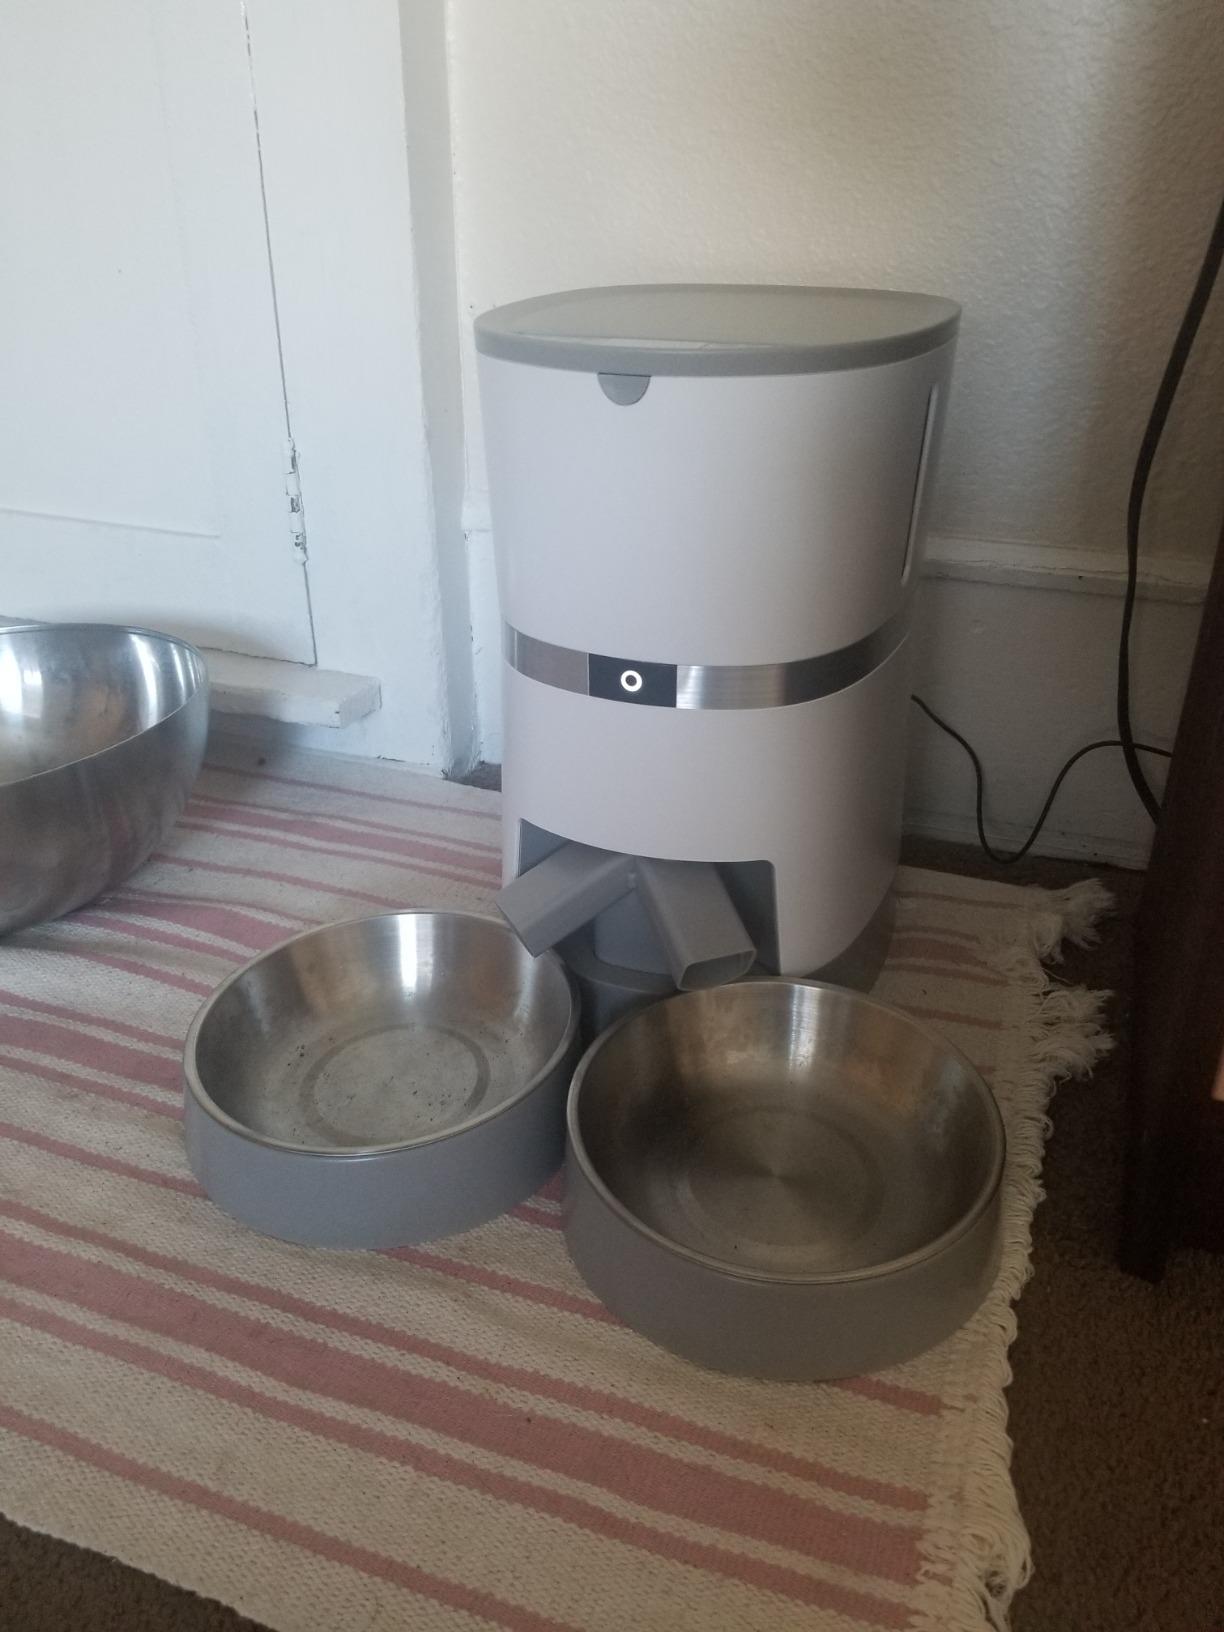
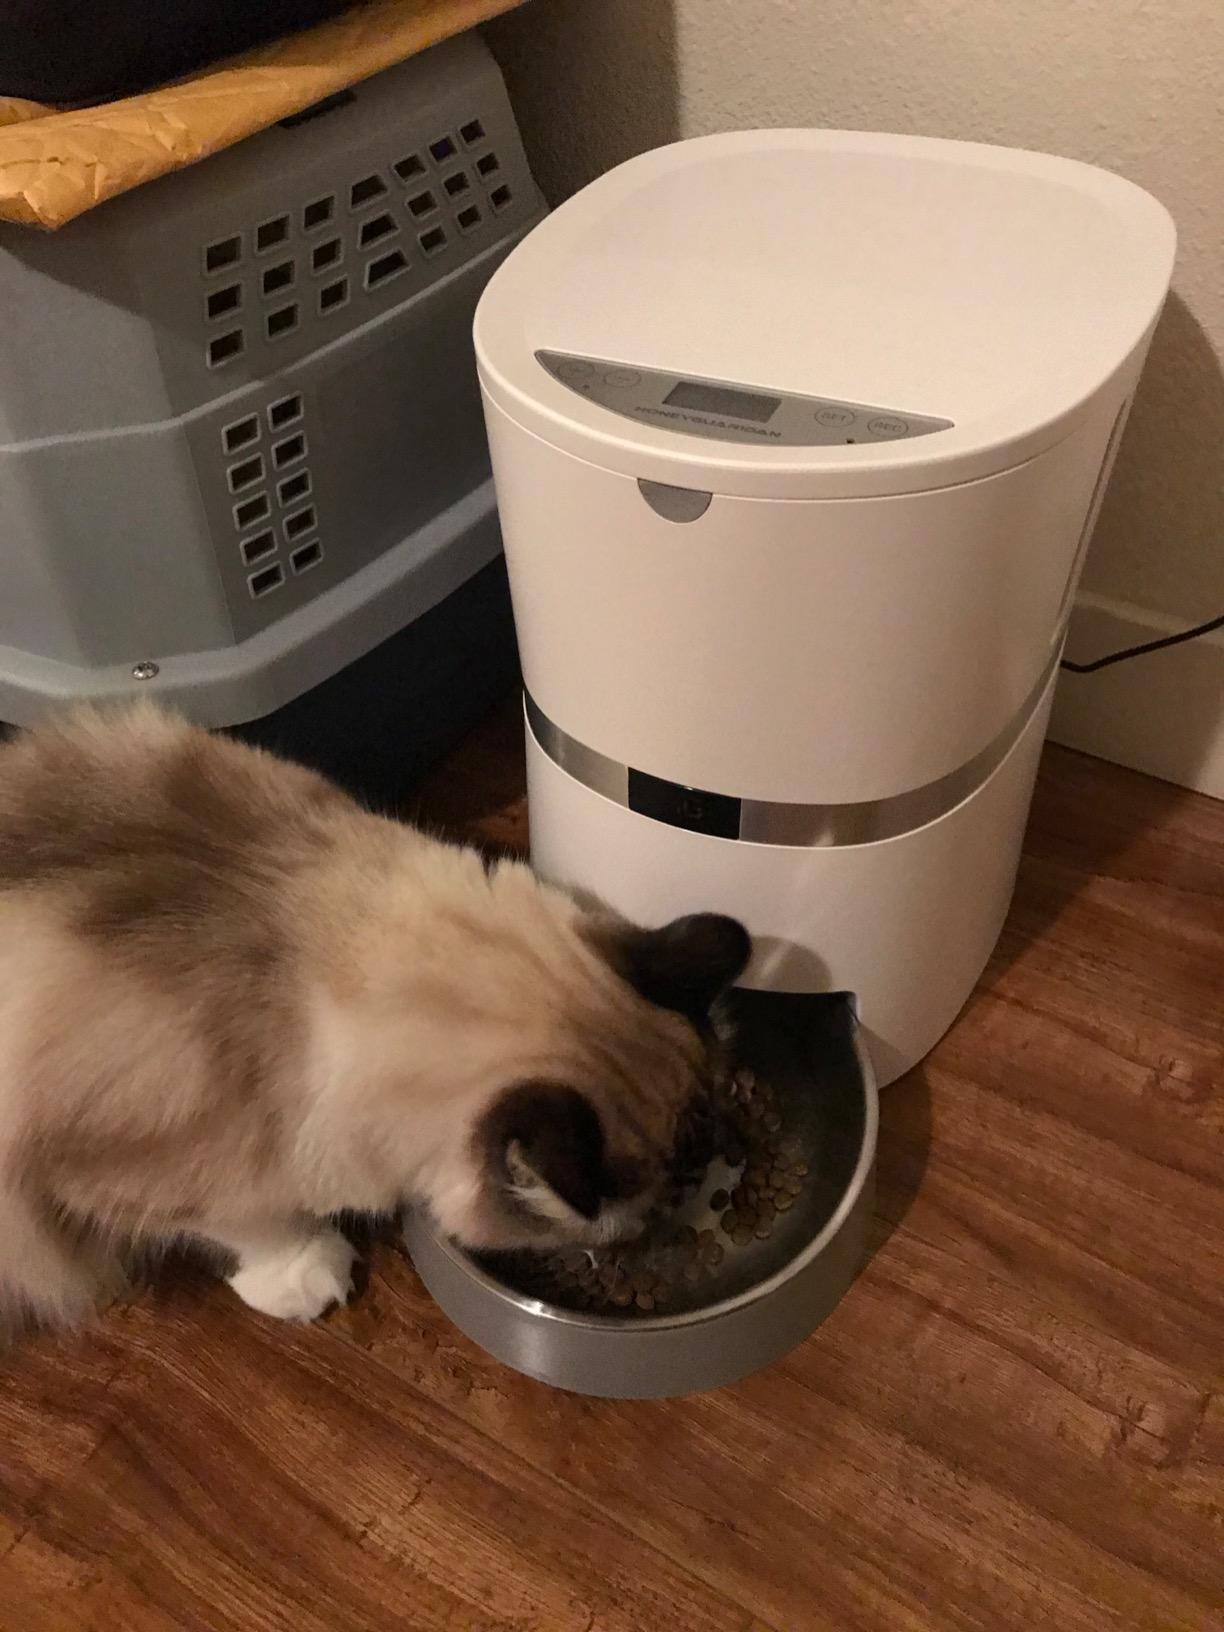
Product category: items_feeder
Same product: no